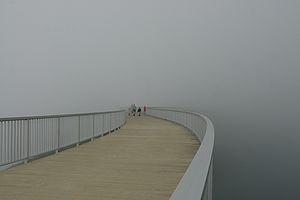
des promeneurs sur le barrage du Lac de Lün, près de la ville de Bludenz, dans le Vorarlberg, en Autriche.